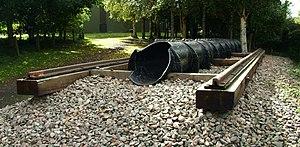
Isambard Kingdom Brunel, né à Portsmouth le 9 avril 1806 et mort à Londres le 15 septembre 1859, est un ingénieur britannique. Il est surtout connu pour avoir créé le Great Western Railway, une série de bateaux à vapeurs, de nombreux ponts et des tunnels importants. Ses réalisations ont révolutionné les transports publics et l'ingénierie moderne.
Un chemin de fer atmosphérique est un système ferroviaire dont la propulsion est assurée par la pression atmosphérique.